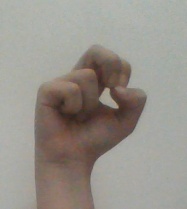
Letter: gaaf